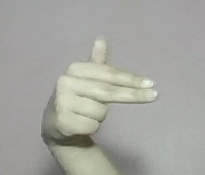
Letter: ghain